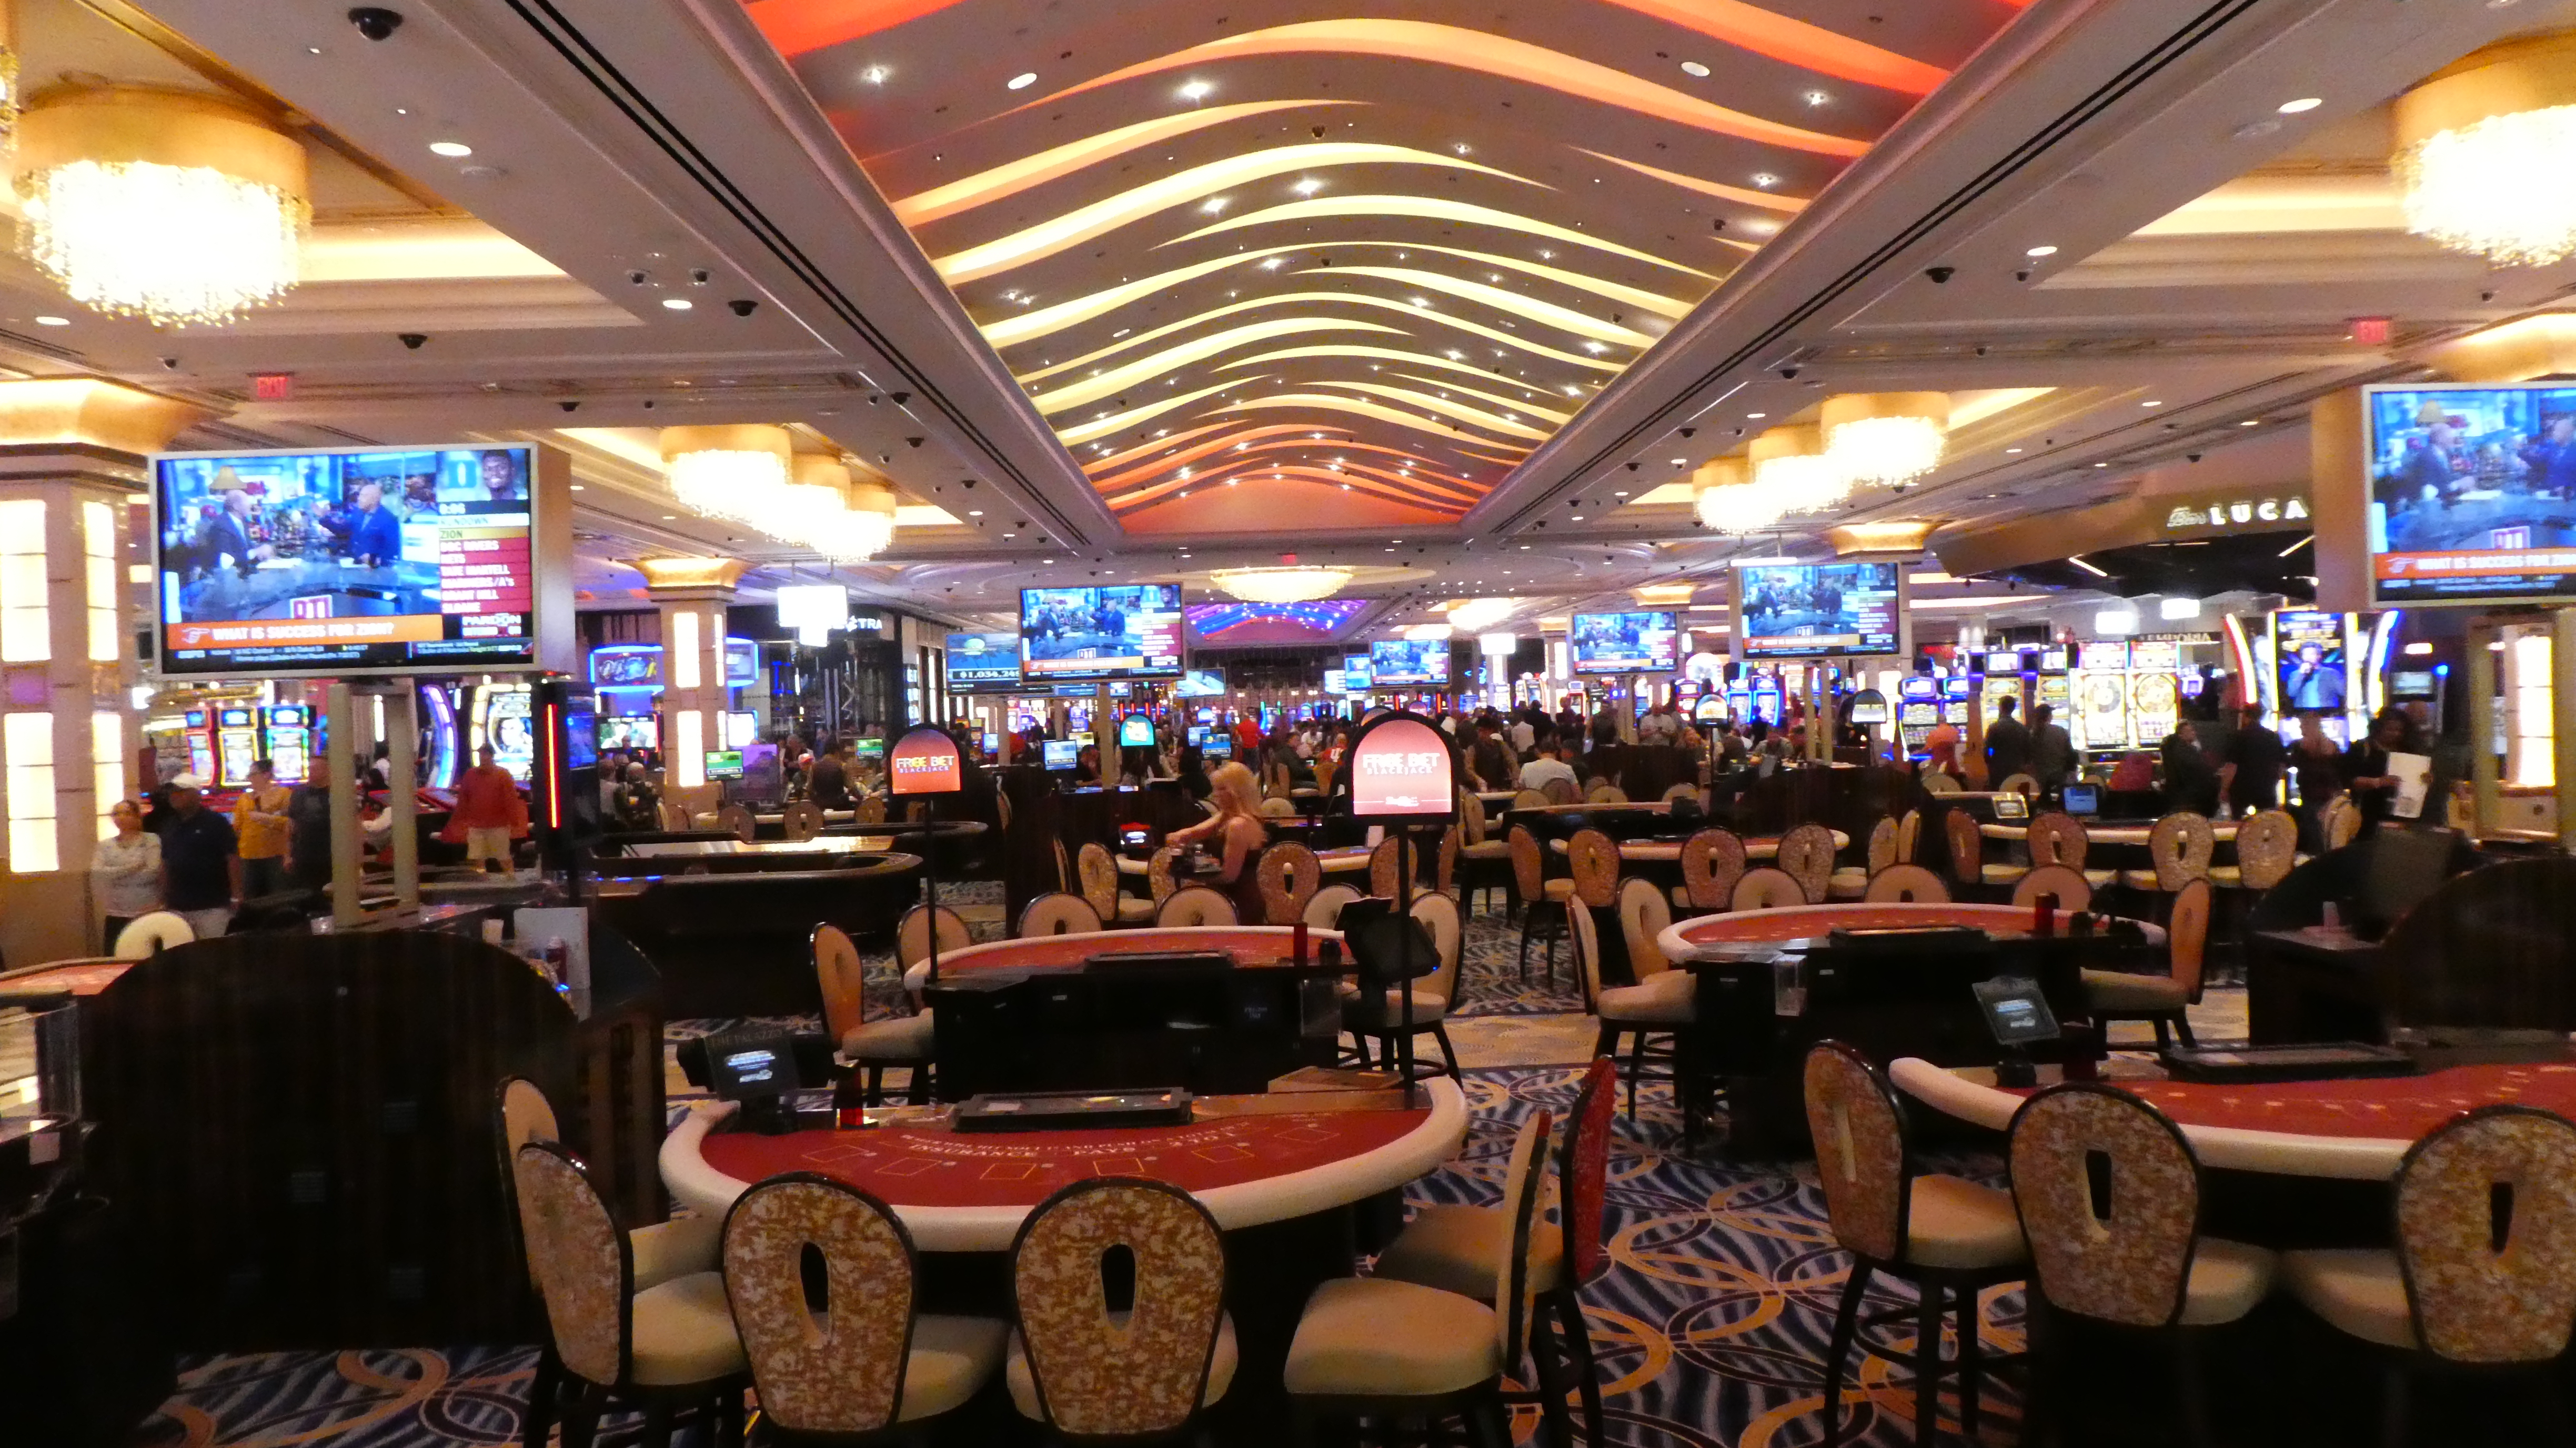
las vegas, casino, building, food court, restaurant, games